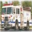
Label: truck